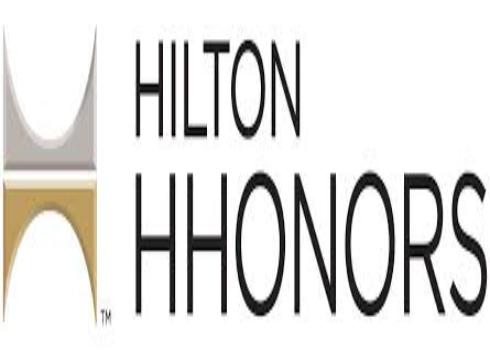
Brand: Hilton Worldwide-3
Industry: Others